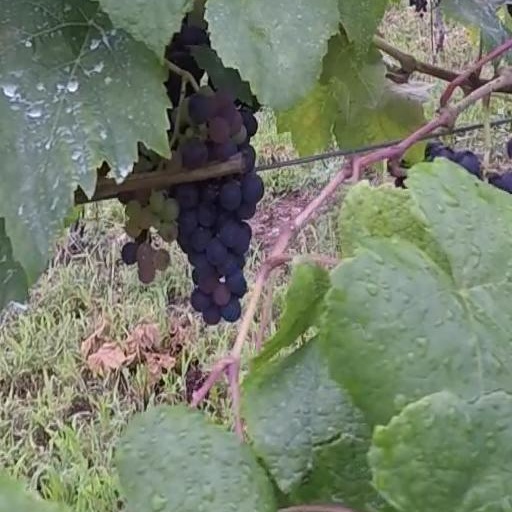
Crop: grape